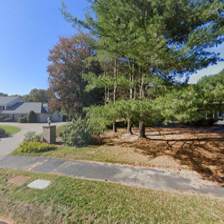
Label: streetView